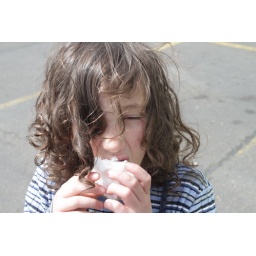
wounds from tripping over the log and face planting on her field trip hike.